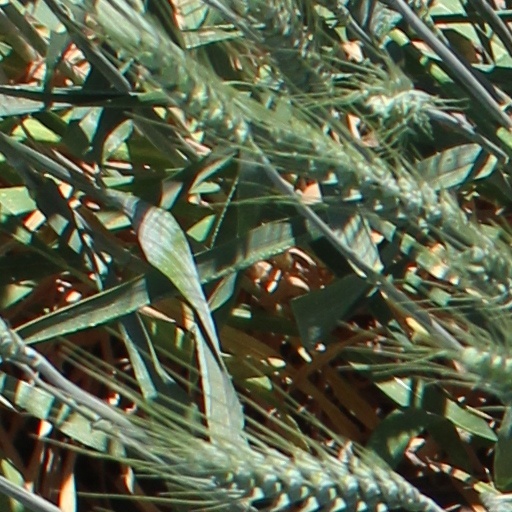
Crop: wheat